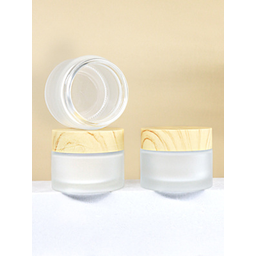
Label: glass